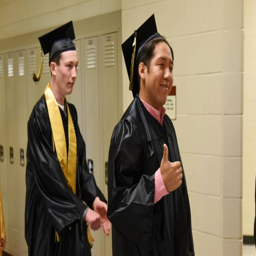
images from the graduation ceremony at the school .